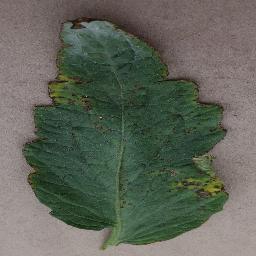
Label: Tomato___Bacterial_spot